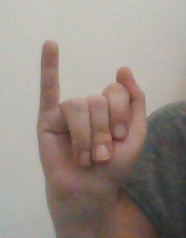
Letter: meem